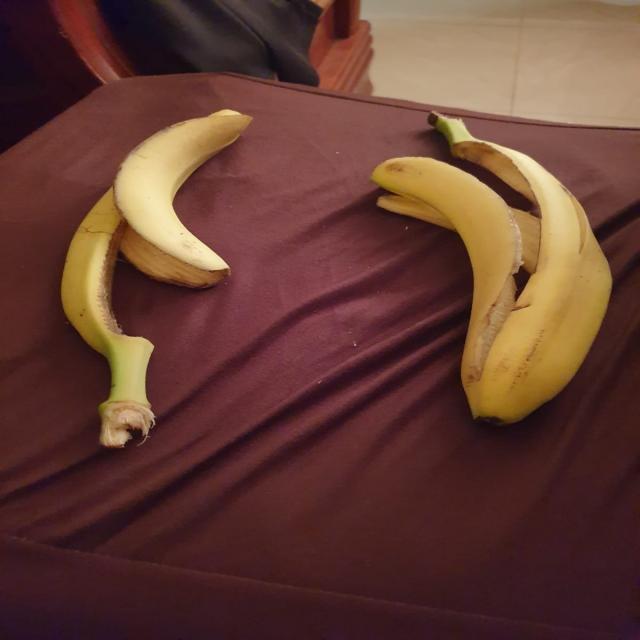
Label: bananas